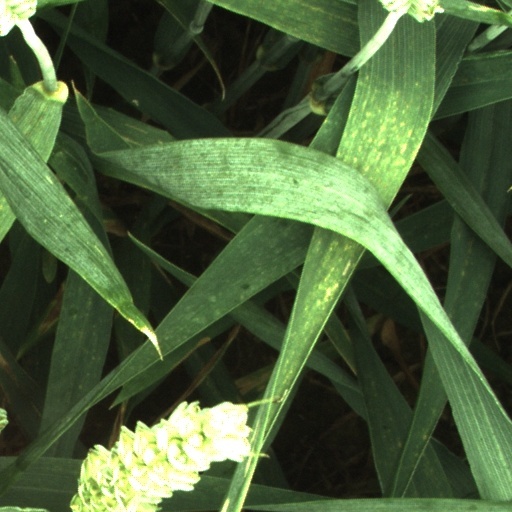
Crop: wheat